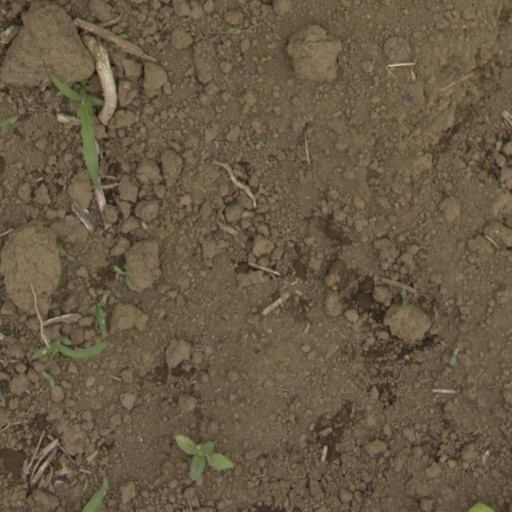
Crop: Jerusalem artichoke